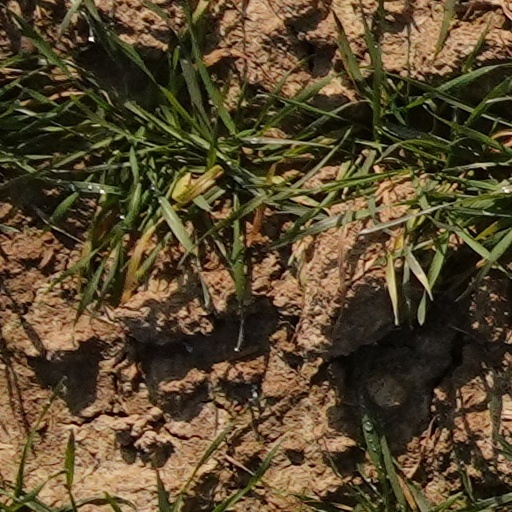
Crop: wheat